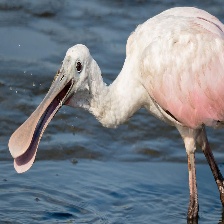
Species: ROSEATE SPOONBILL
Scientific name: PLATALEA AJAJA
ImageNet parent category: spoonbill